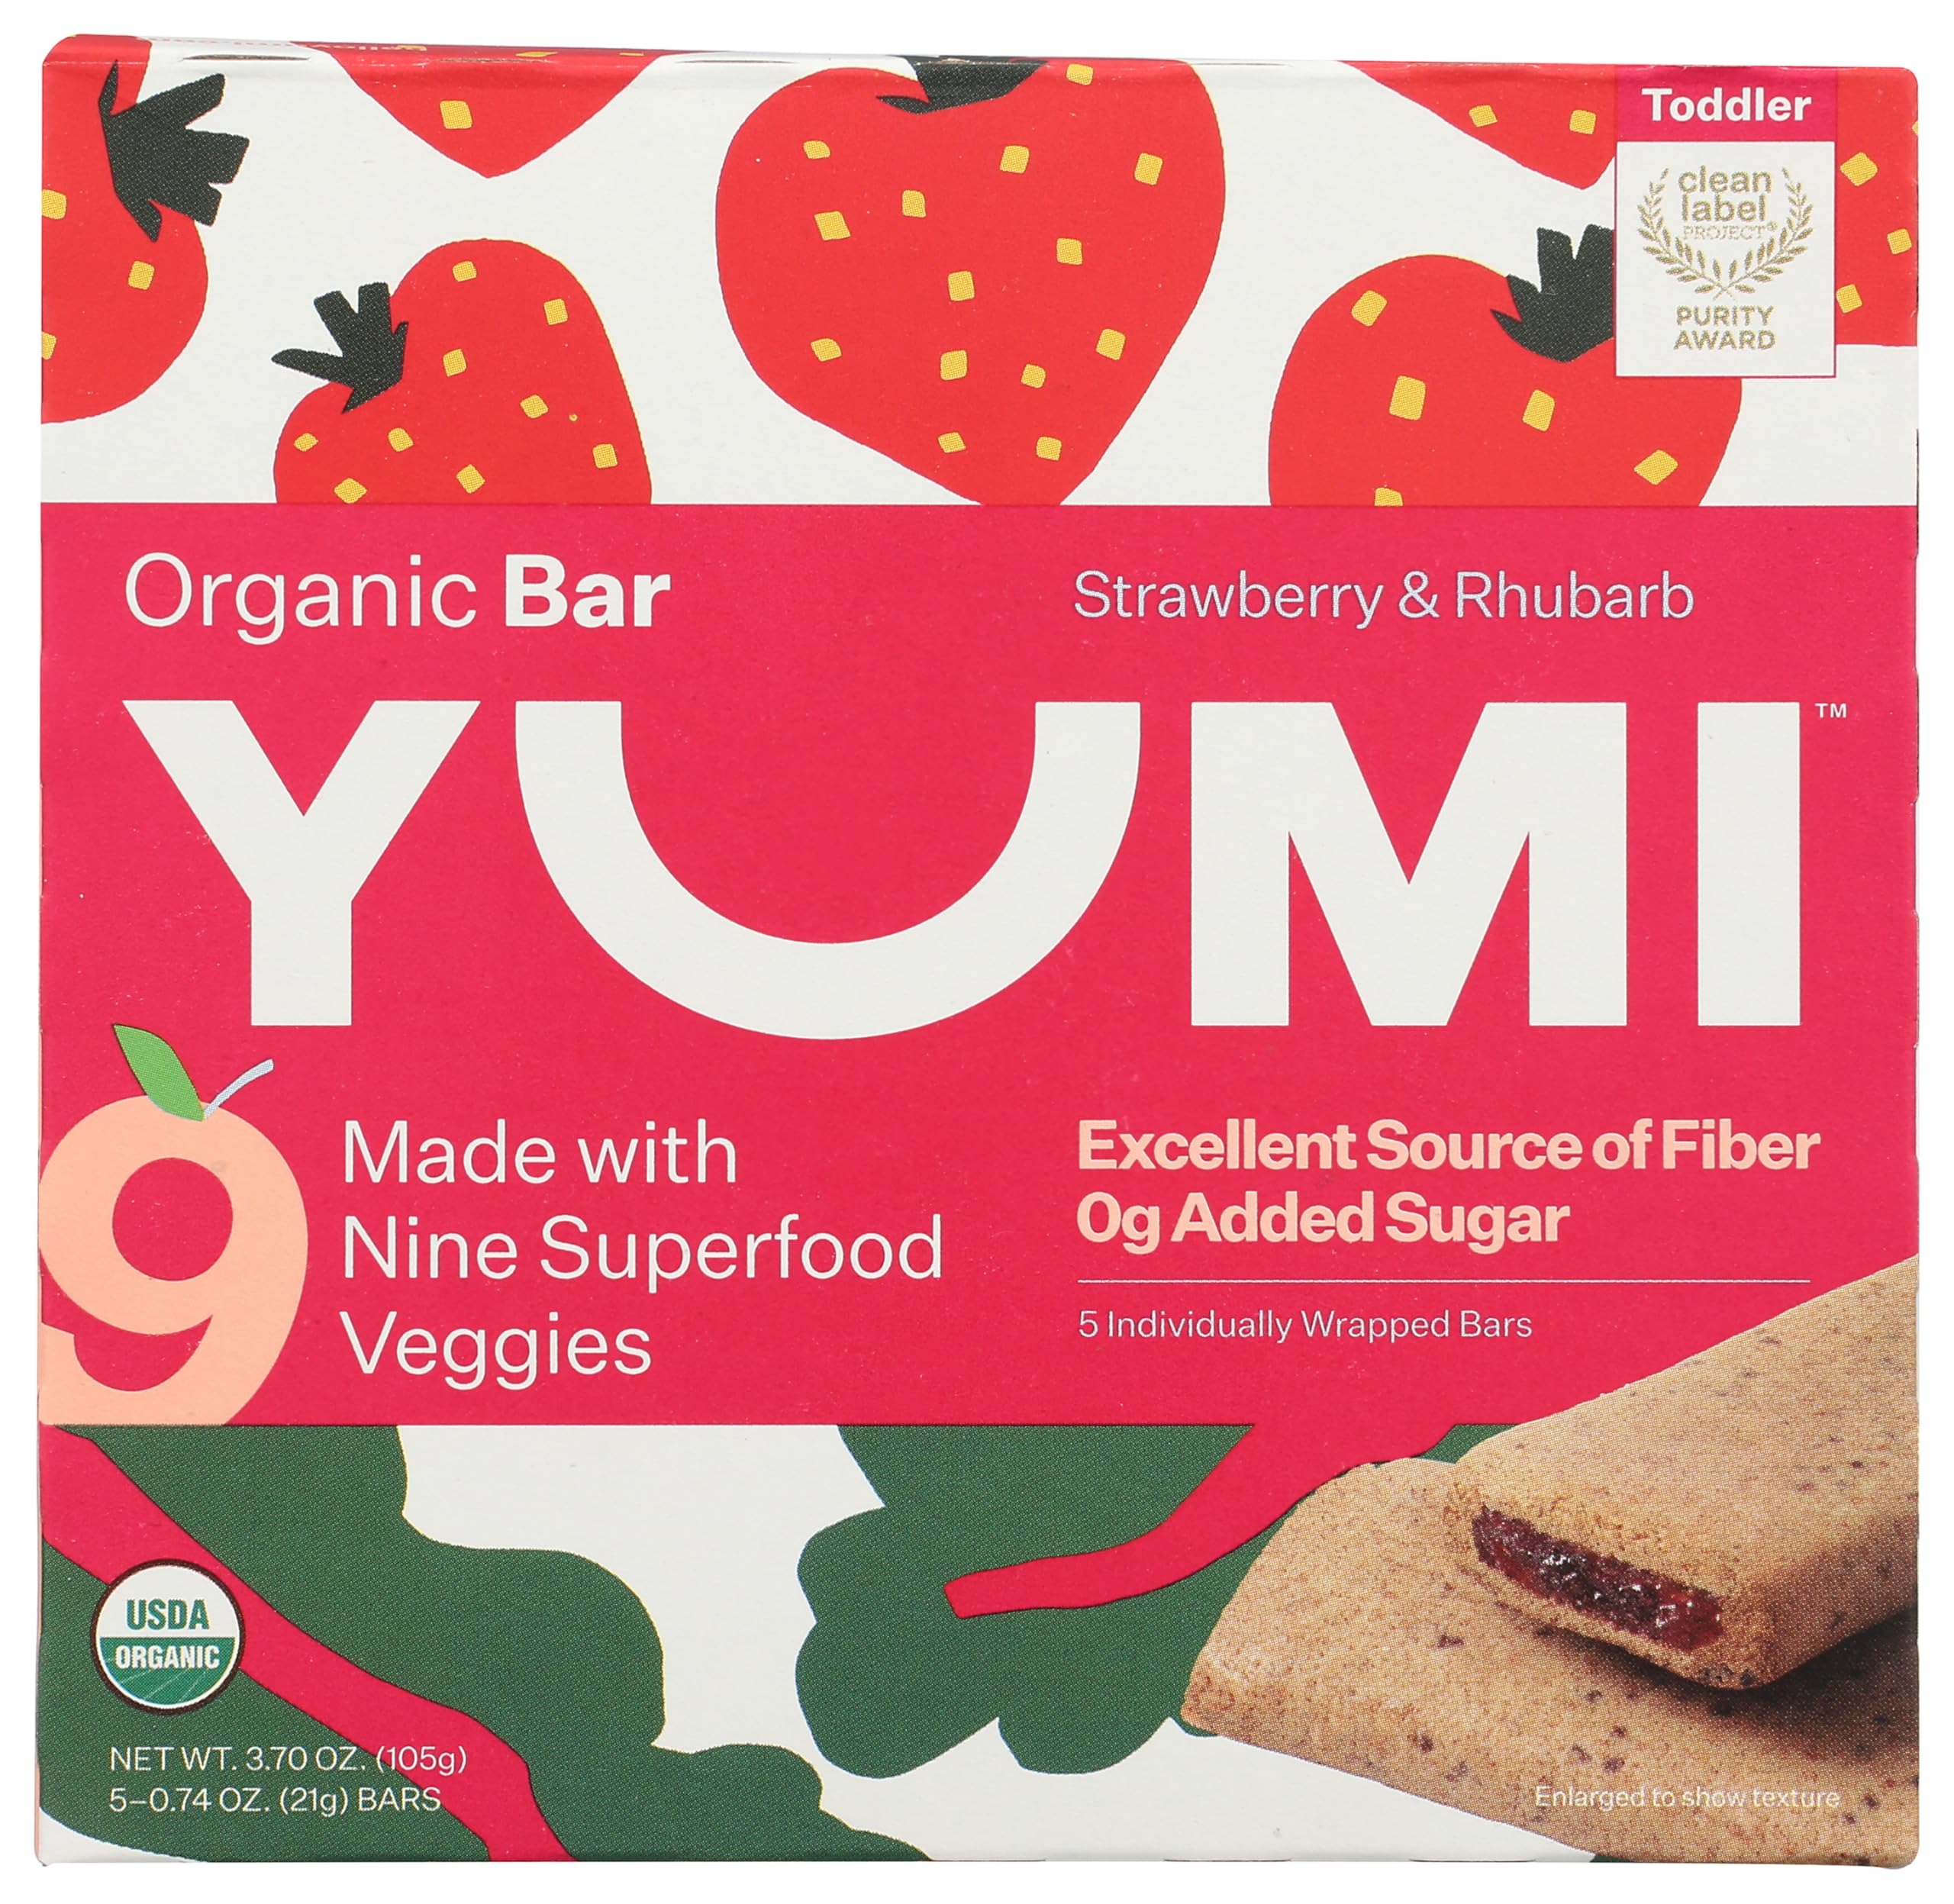
Item Name: Yumi Strawberry and Rhubarb Organic Bar 3.7 OZ
Bullet Point 1: Delicious, nutritious, and made with no added sugar.
Bullet Point 2: Field research confirms your kids ask for a snack 11 times an hour. Our YUMI Organic Bar is packed with as much iron as 2 cups of spinach (and 13 other essential nutrients), helping with hunger and that can I have a snack? problem
Value: 3.7
Unit: Ounce

Price: 5.94